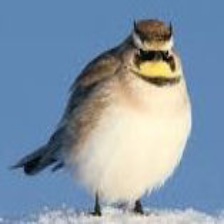
Species: HORNED LARK
Scientific name: EREMOPHILA ALPESTRIS